Millicent Simmonds

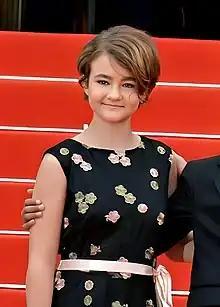
14-year-old Millicent Simmonds at Cannes Film Festival in 2017

Simmonds was 12 years old when she was cast for the film "Wonderstruck", which was then released in 2017. She had read the deaf-themed juvenile novel "Wonderstruck" when it was published in 2011. When open casting for the film began, her former drama teacher shared the news with her, and she auditioned for a role in the film. She competed with over 250 others. When she won the role, she moved to New York City with her mother and her younger siblings to film "Wonderstruck". She used American Sign Language interpreters to communicate on set and also received a tutor to continue schoolwork while filming. "Vanity Fair"s Charles Bramesco said of her casting, "A Utah native without any major film credits to her name, young Simmonds is expected to make quite a splash both as a new face in the industry as well as an icon for deaf and otherwise sensory-disabled actors." When "Wonderstruck" premiered at the 2017 Cannes Film Festival, the Associated Press's Jake Coyle said Simmonds's screen debut was "hailed as a breakthrough". Simmonds was subsequently nominated for several awards for best youth performance (see accolades). The Associated Press also recognized Simmonds as one of eight actors who were Breakthrough Entertainers of 2017.